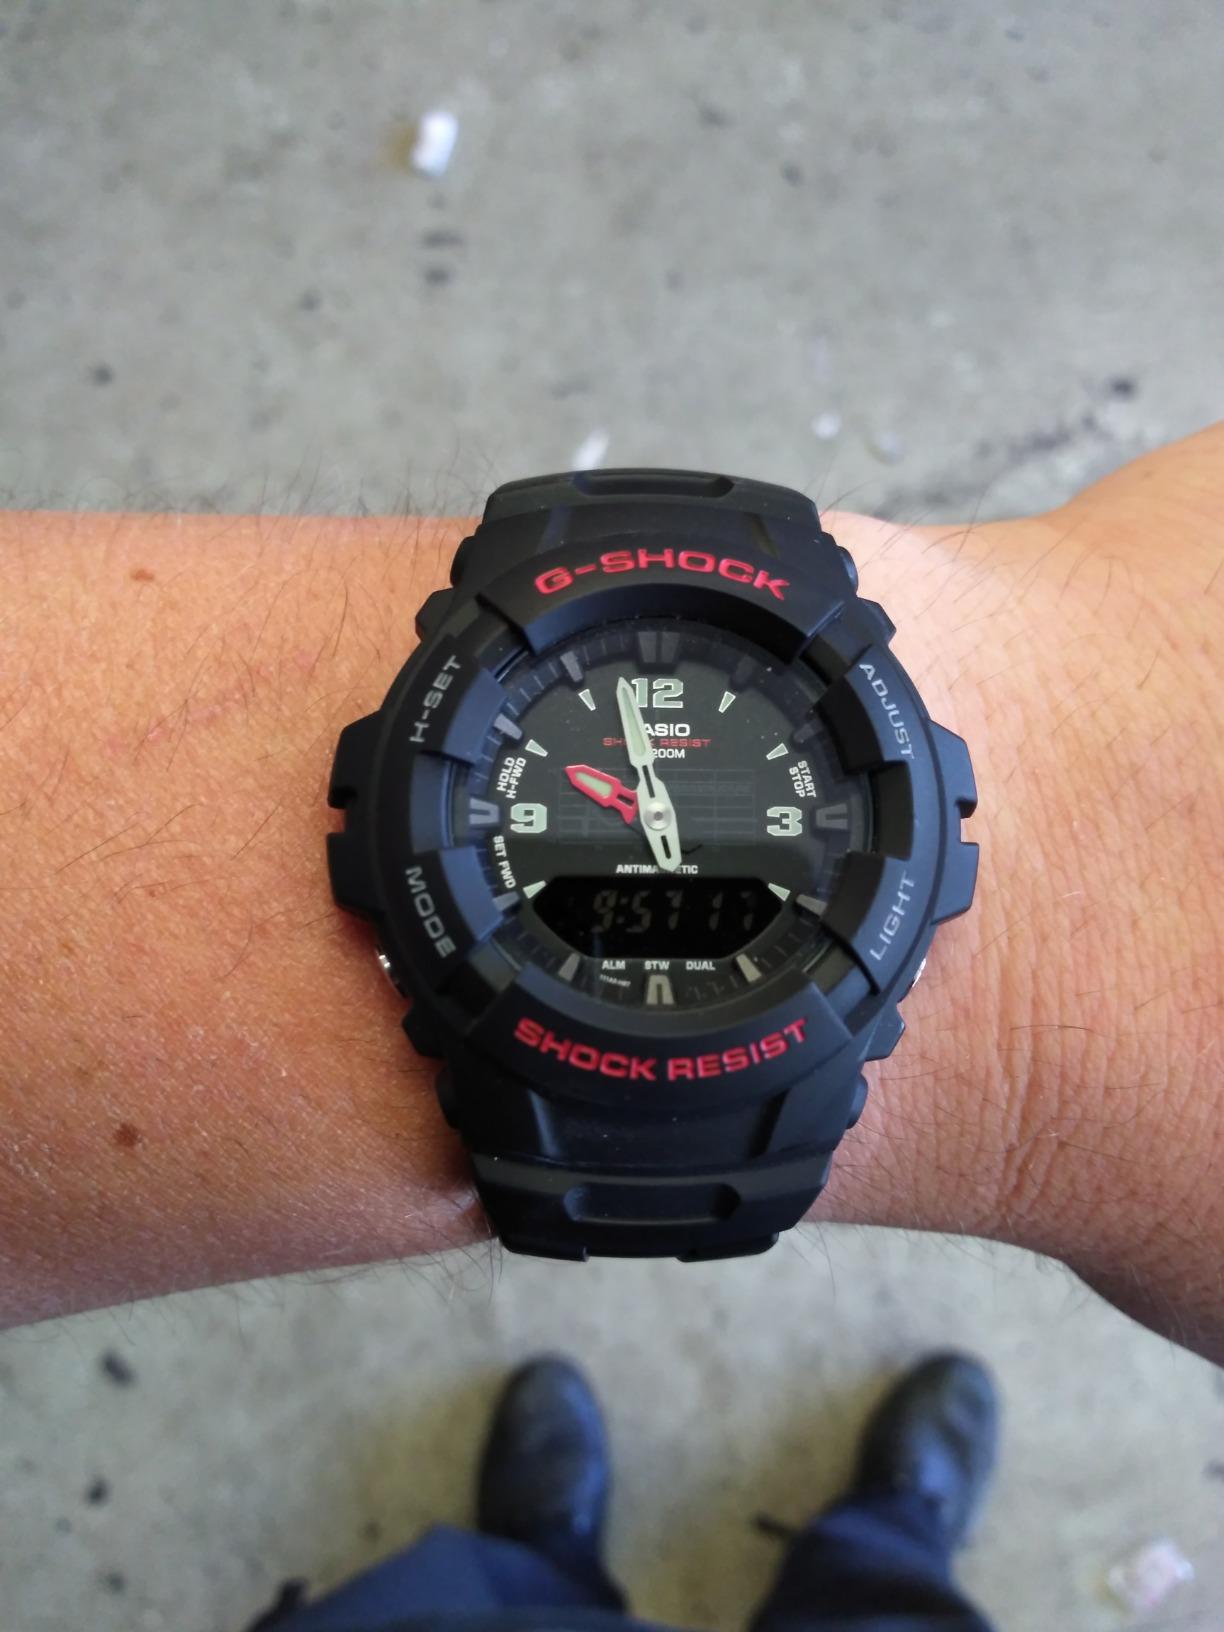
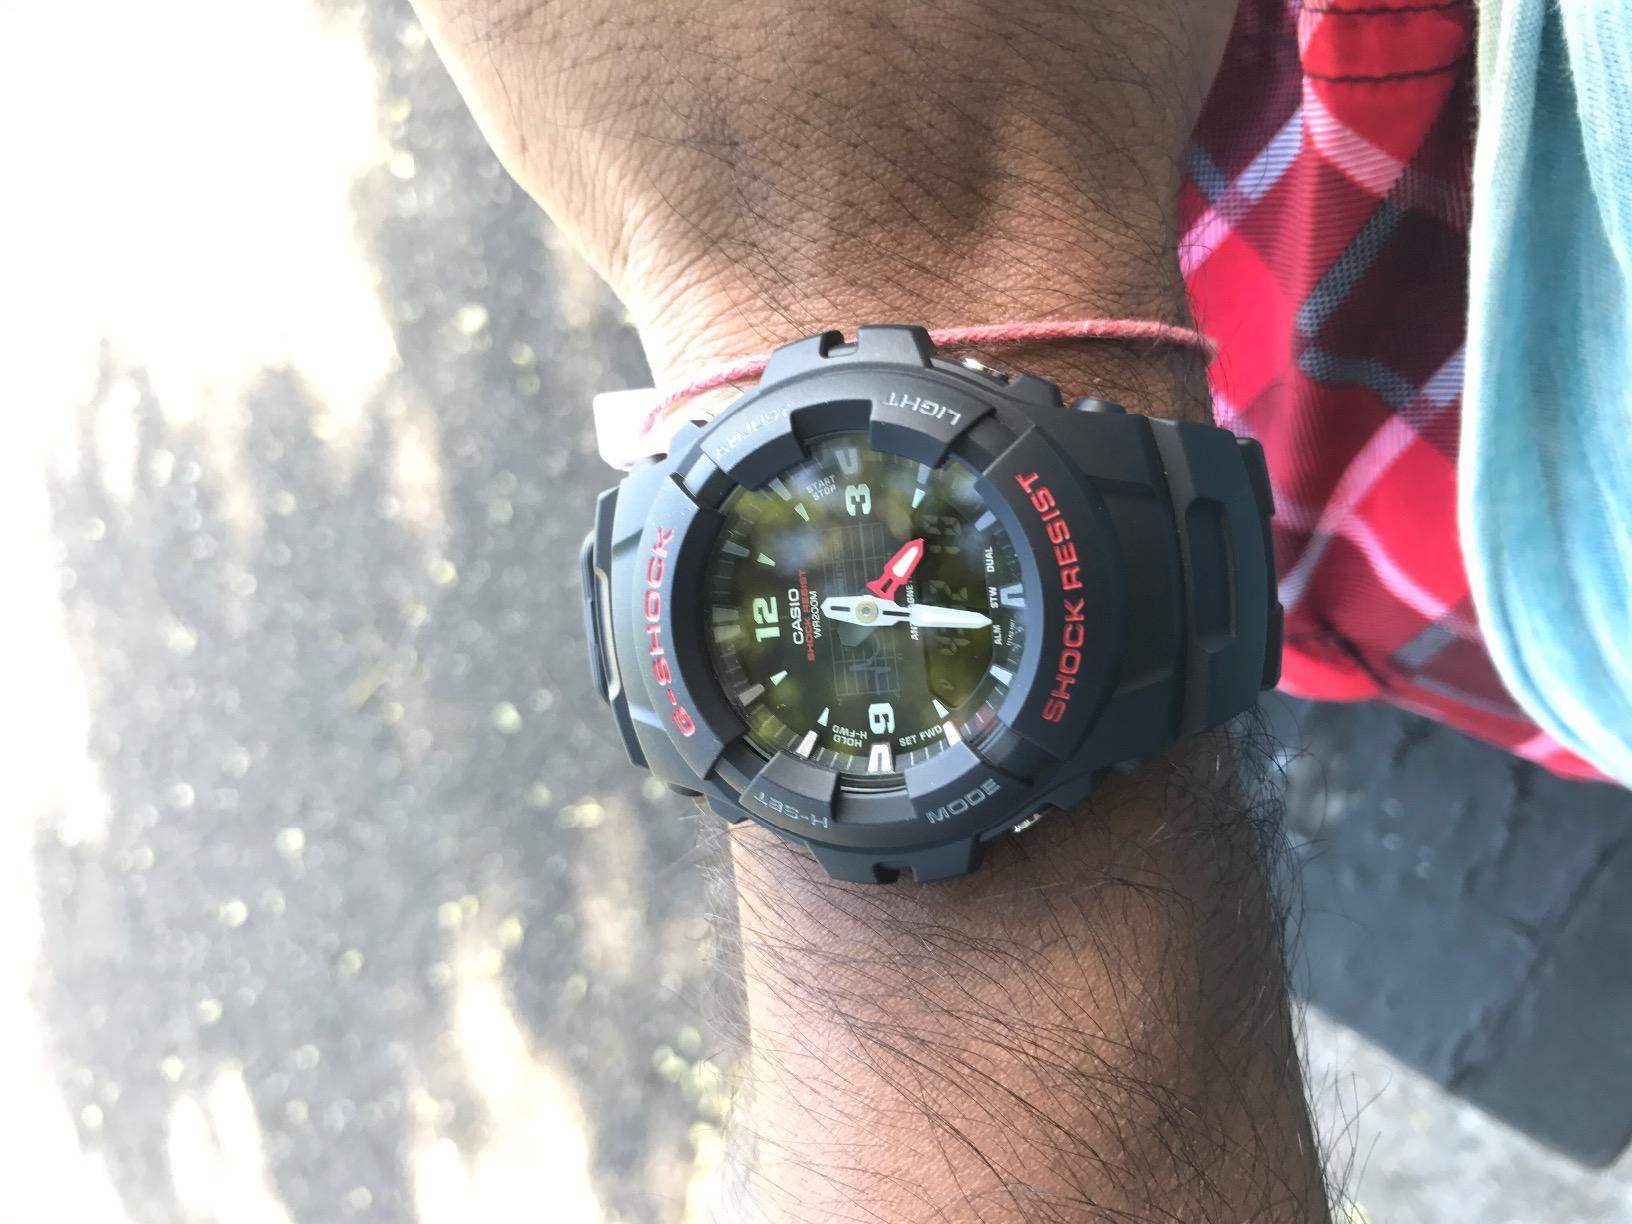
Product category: accessories_watch
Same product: yes